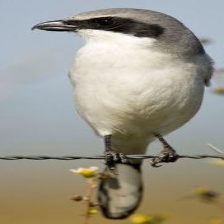
Species: LOGGERHEAD SHRIKE
Scientific name: LANIUS LUDOVICIANUS